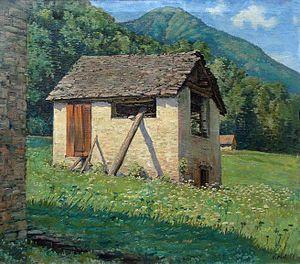
Tableau représentant ""Alpage du Tessin avec une ancienne étable"" 1948 de Richard Pirl. Collection personnelle."
Richard Pirl né vers 1890 et décédé vers 1950 est un artiste-peintre figuratif et un photographe suisse.